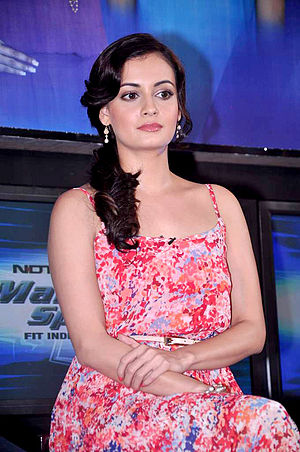
Diya Mirza
Dia Mirza, juli 2012.
Diya Mirza er en indisk skuespiller.